Milanese cuisine

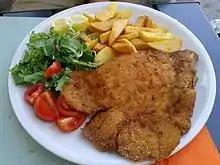
Milanese cutlet

During the 16th and 17th centuries, Spanish rule brought economic hardship to Milan, yet introduced dishes like "cassœula" and "mondeghili" that became culinary staples. The nobility enjoyed sophisticated dishes such as eggs in rosewater and fish in almond milk, while the lower classes faced poverty exacerbated by wars, plagues, and famines.